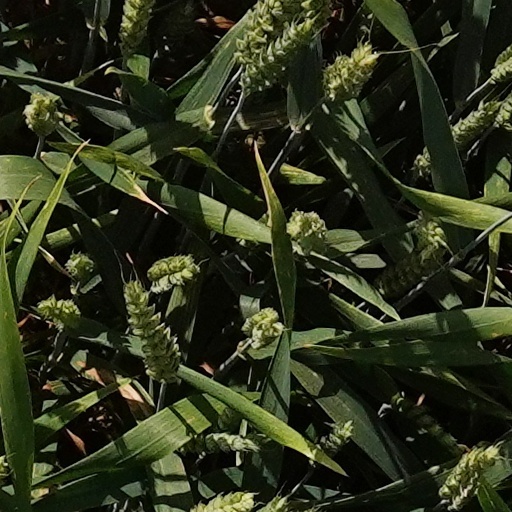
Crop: wheat